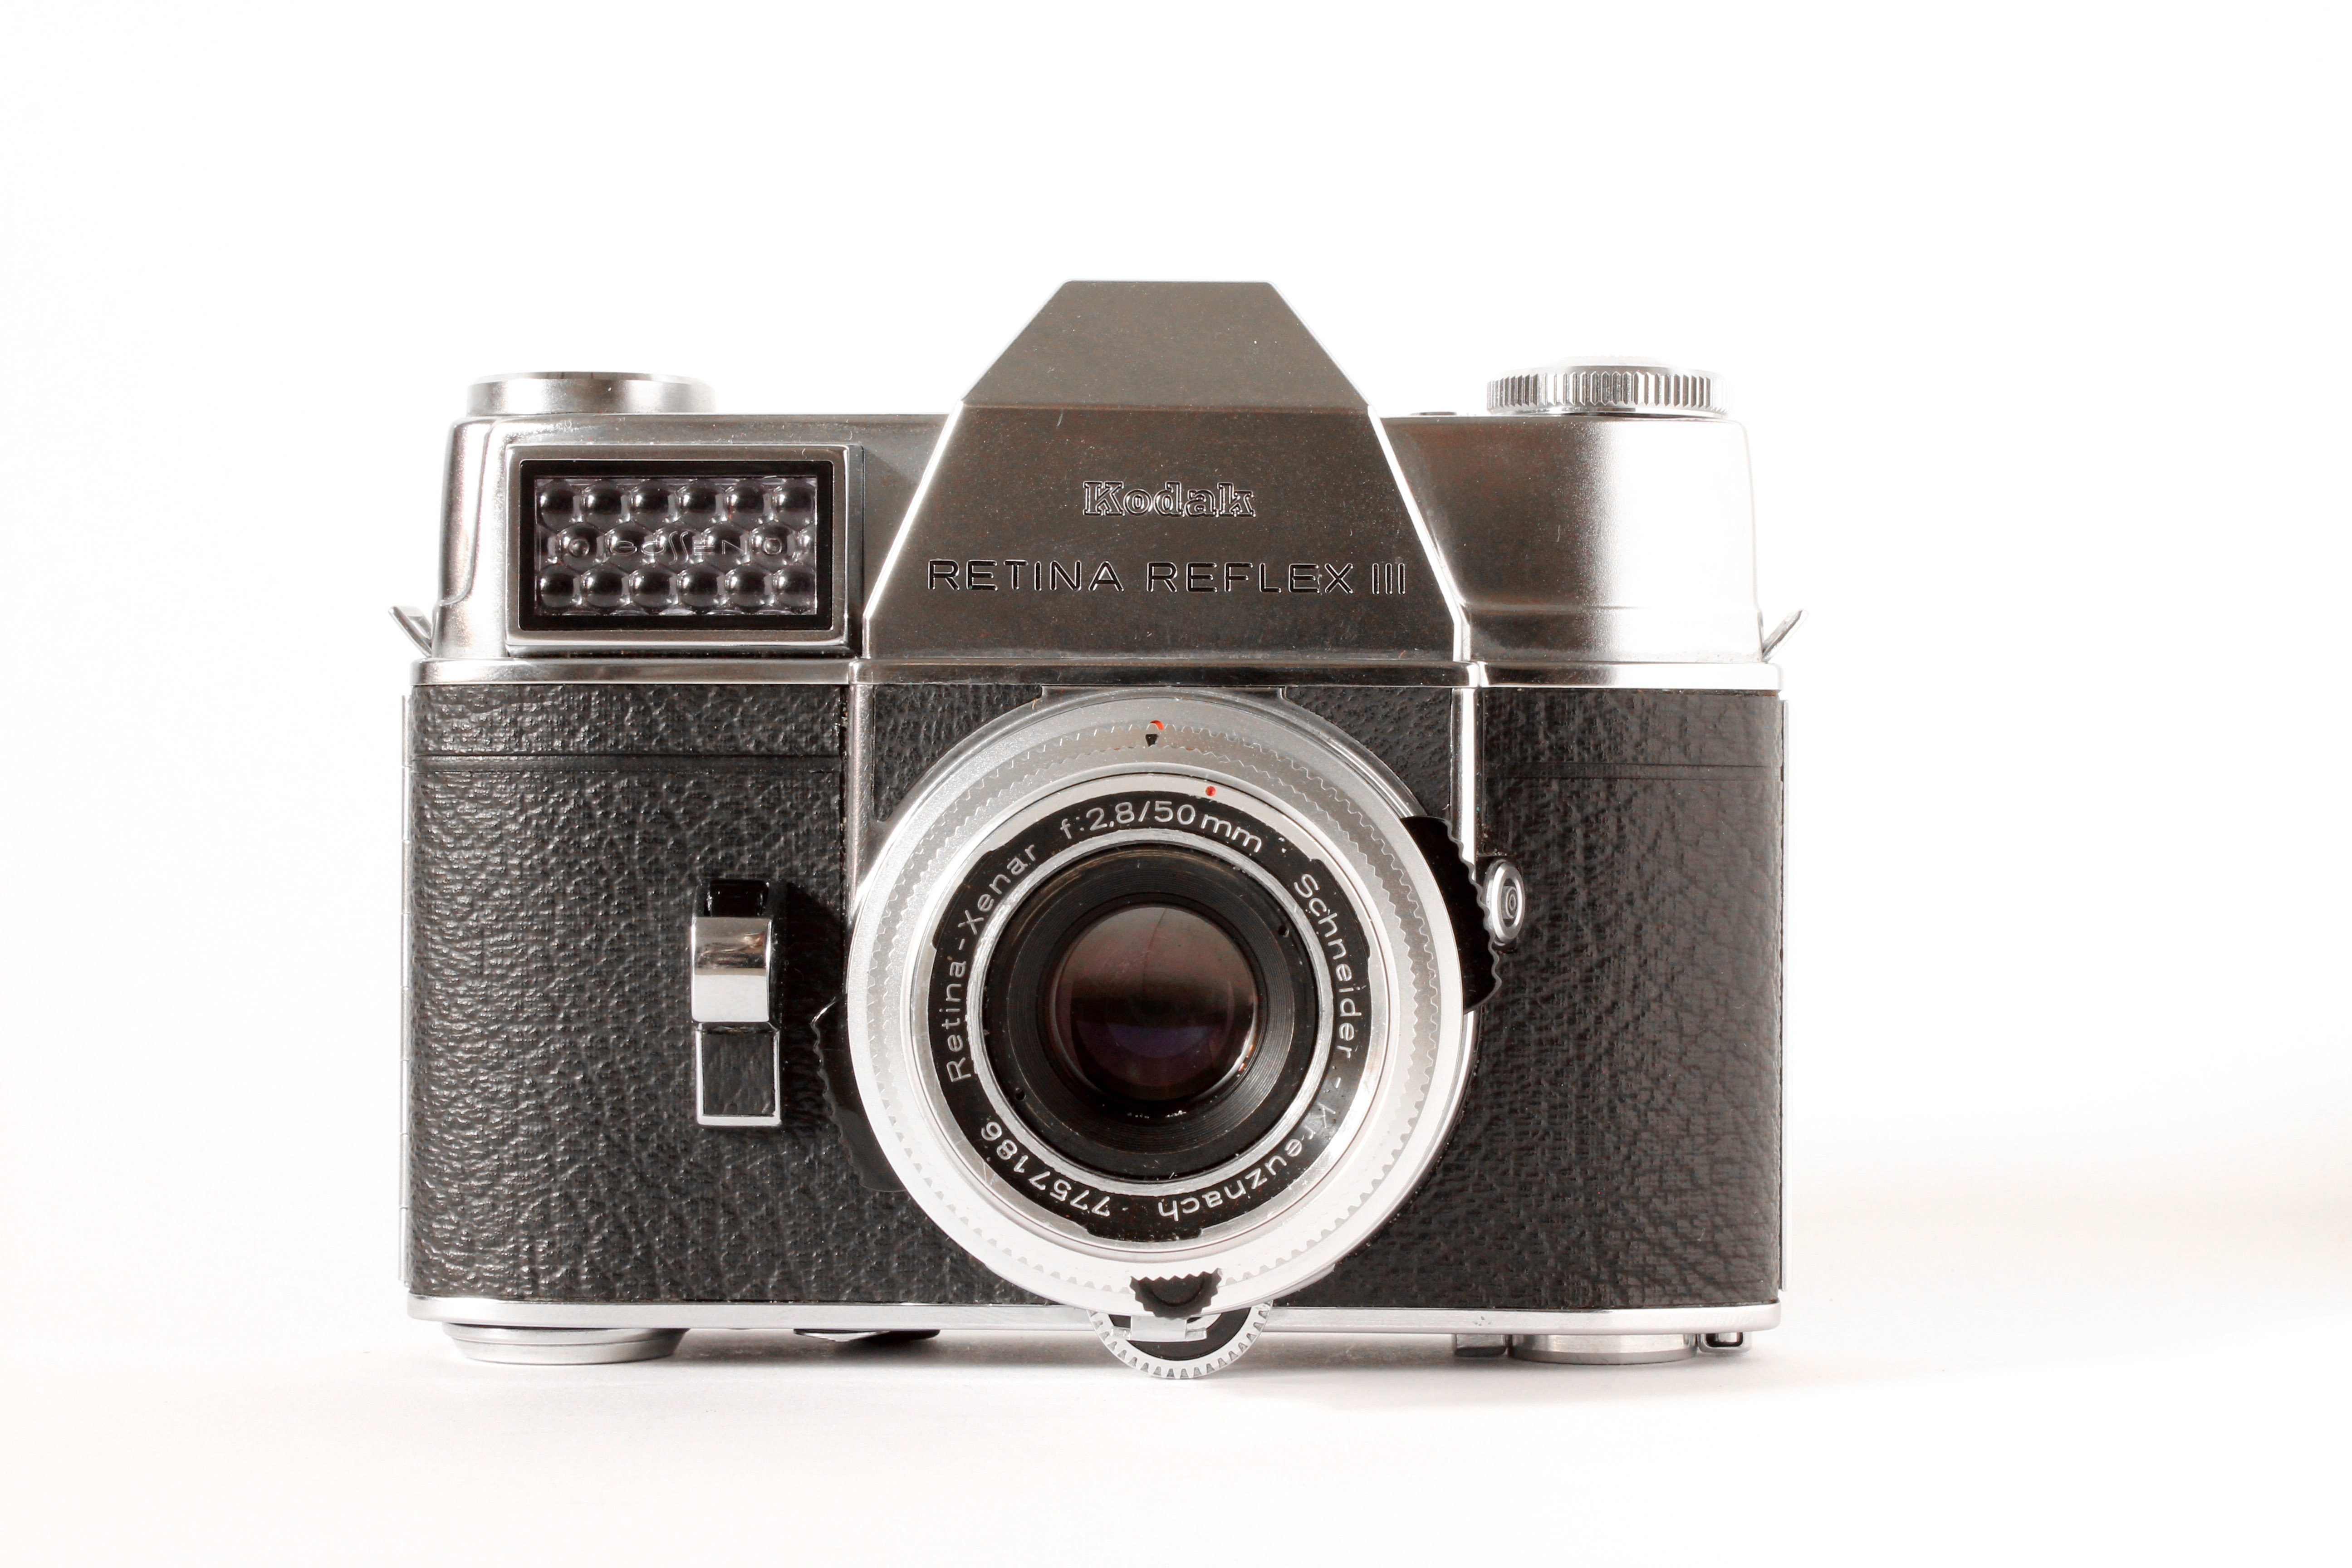
camera, photography, antique, retro, old, analog, lens, film camera, nostalgia, black, close, photographic equipment, old camera, close up, product, reflex camera, digital camera, retina, silver, photograph, nostalgic, kodak, camera lens, photo camera, photo accessories, product design, digital slr, single lens reflex camera, cameras optics, mirrorless interchangeable lens camera, camera accessory